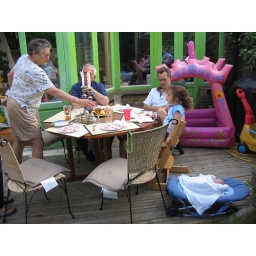
Mira was a good girl in her blue chair